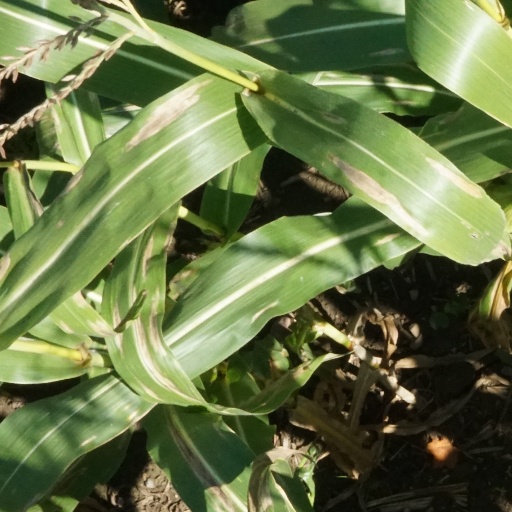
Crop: maize; corn